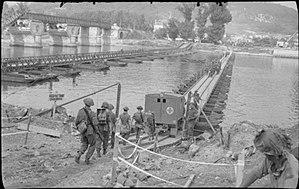
Le pont Clemenceau est situé à Vernon où il permet de franchir la Seine. Sa longueur est de 250 mètres.